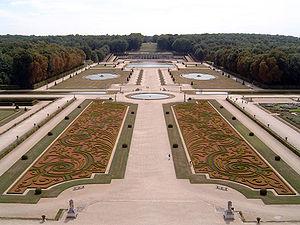
André Le Nôtre ou André Le Nostre, né le 12 mars 1613 à Paris où il meurt le 15 septembre 1700, fut jardinier du roi Louis XIV de 1645 à 1700 et eut notamment pour tâche de concevoir l'aménagement du parc et des jardins du château de Versailles, mais aussi de celui de Vaux-le-Vicomte et Chantilly. Très fameux courtisan, il réussit à s'attirer les faveurs de Louis XIV, par une bonhomie probablement travaillée, qui lui vaut le surnom, de son vivant, de « bonhomme Le Nôtre ». Il sut se placer à l'écart des intrigues de la Cour et obtenir les bonnes grâces d'un roi passionné de jardins. Il est l'auteur des plans d'un grand nombre de jardins à la française.
Un jardin est un lieu durablement et hypothétiquement aménagé où l'on cultive de façon ordonnée des plantes domestiquées ou sélectionnées. Il est le produit de la technique du jardinage et, comme elle, il remonte au moins à l'Antiquité. Les différentes cultures humaines dans le monde, au fil des époques, ont inventé de nombreux types et styles de jardins. Lieux d'agrément, de repos, de rêverie solitaire ou partagée, les jardins ont aussi été revêtus dès l'Antiquité d'une valeur symbolique. Ils apparaissent dans les mythologies et les religions, et ils ont été fréquemment évoqués dans les arts.
1660 :
Hortésie est un personnage de fiction, inventé par Jean de La Fontaine dans Le Songe de Vaux, en tant qu’allégorie du jardinage.